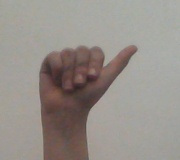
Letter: dhad